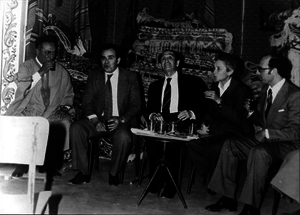
Pierre Mendès France, surnommé PMF, né le 11 janvier 1907 à Paris et mort le 18 octobre 1982 dans la même ville, est un homme d'État français.